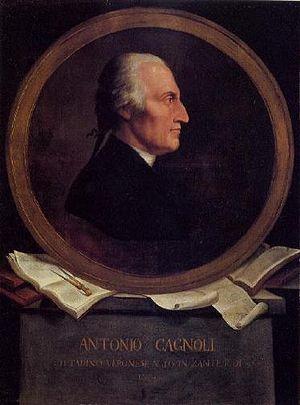
Antonio Cagnoli, né à Zante le 29 septembre 1743 mort à Vérone le 6 août 1816, est un homme politique et scientifique italien.